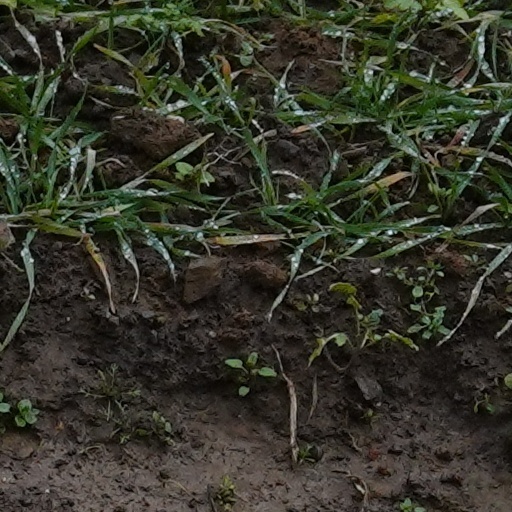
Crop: wheat